Young Women's College Preparatory Academy

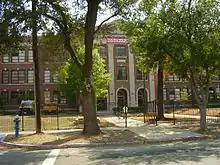
Young Women's College Preparatory Academy

Young Women's College Preparatory Academy (YWCPA) is a secondary (middle and high) school for girls in Houston, Texas that is a part of the Houston Independent School District. It opened in 2011 in the former Contemporary Learning Center (CLC) building.